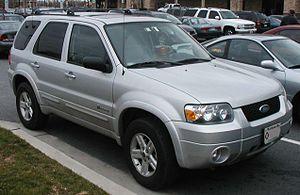
Le Mazda Tribute Hayate est un concept car du constructeur automobile Japonais Mazda, présenté au salon de Birmingham en 2000.
Le Mazda Activehicle est un concept car du constructeur automobile Japonais Mazda, présenté en 1999.